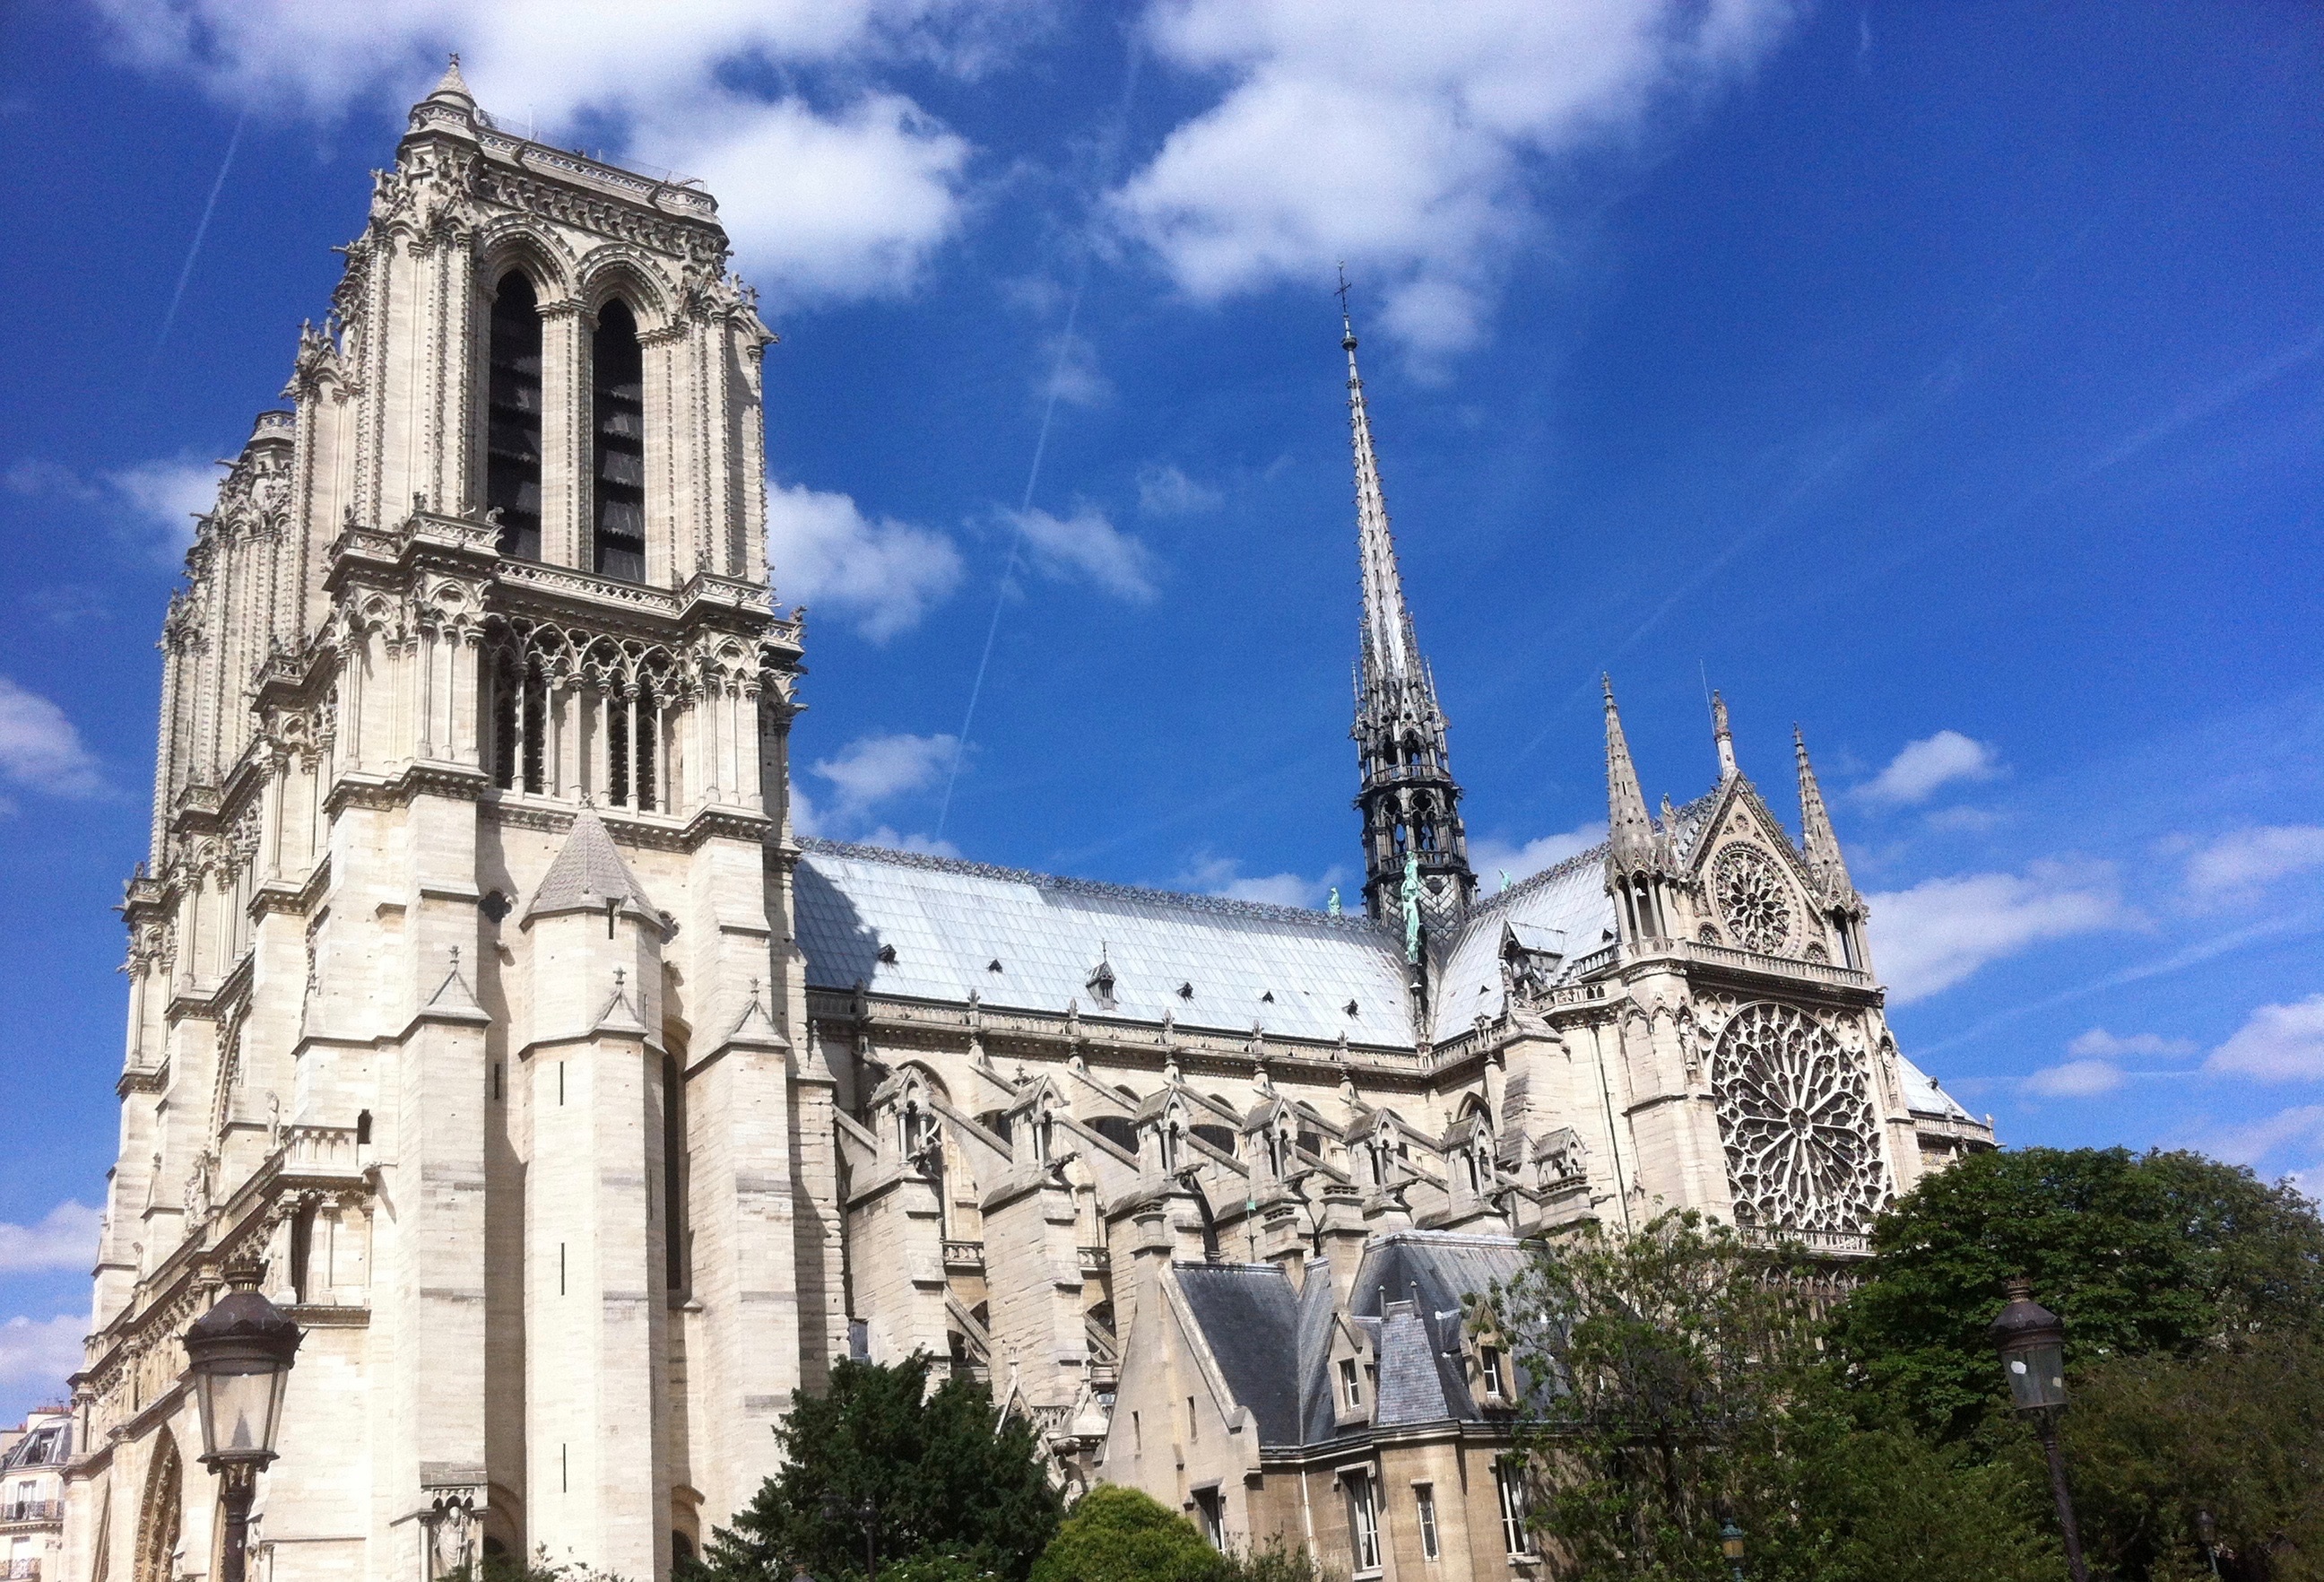
building, tower, landmark, facade, church, cathedral, place of worship, spire, monastery, gothic architecture, tours, historic site